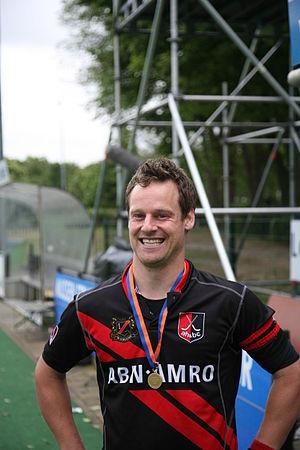
Taeke Wiebe Doekes Taekema, né le 14 janvier 1980 à Leiderdorp, est un joueur néerlandais de hockey sur gazon.